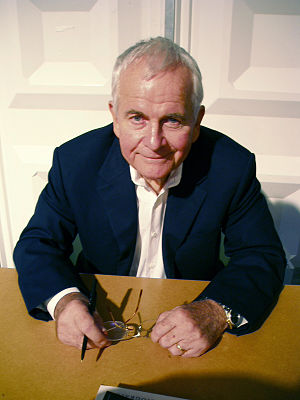
Døde i 2020 / Juni
Døde i 2020 er en liste over notable personer, der er afgået ved døden i 2020.